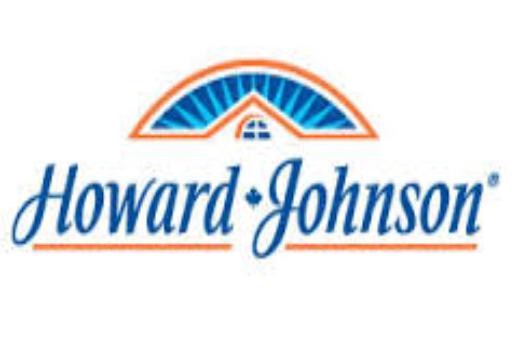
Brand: Howard Johnson's
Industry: Others